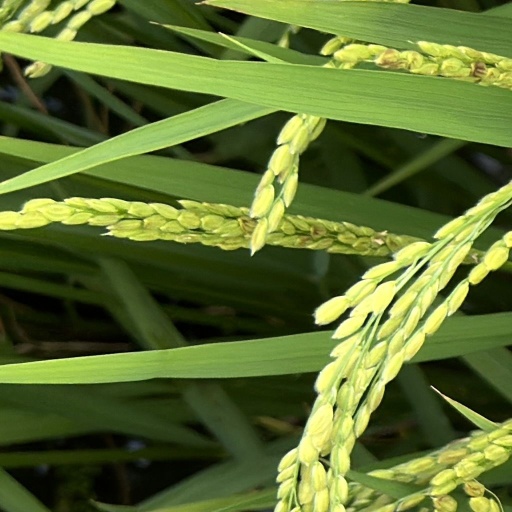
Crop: rice